Nimrod Expedition

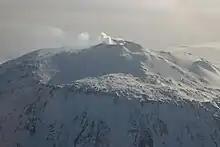
Mount Erebus

After "Nimrod"s departure, the sea ice broke up, cutting off the party's route to the Barrier and thus making preparatory sledging and depot-laying impossible. Shackleton decided to give the expedition impetus by ordering an immediate attempt to ascend Mount Erebus. This mountain, high, had never been climbed. A party from "Discovery" (which had included Wild and Joyce) had explored the foothills in 1904 but had not ascended higher than . Neither Wild nor Joyce was in the "Nimrod" Expedition's main Erebus party, which consisted of David, Mawson and Mackay. With Marshall, Adams and Brocklehurst forming a support group, the ascent began on 5 March.